John William Ritchie

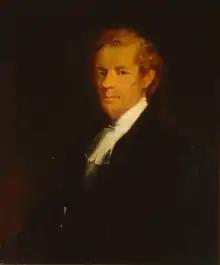
John William Ritchie by William Valentine (painter)

John William Ritchie (March 26, 1808 – December 13 or 18, 1890) was a Canadian lawyer and politician from Annapolis Royal, Nova Scotia who is one of the Fathers of Confederation.